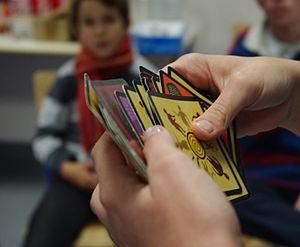
Les Loups-Garous de Thiercelieux - un jeu de société.
Les Loups-Garous de Thiercelieux est un jeu de société d'ambiance dans lequel chaque joueur incarne un villageois ou un loup-garou, et dont le but général est :